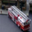
Label: truck